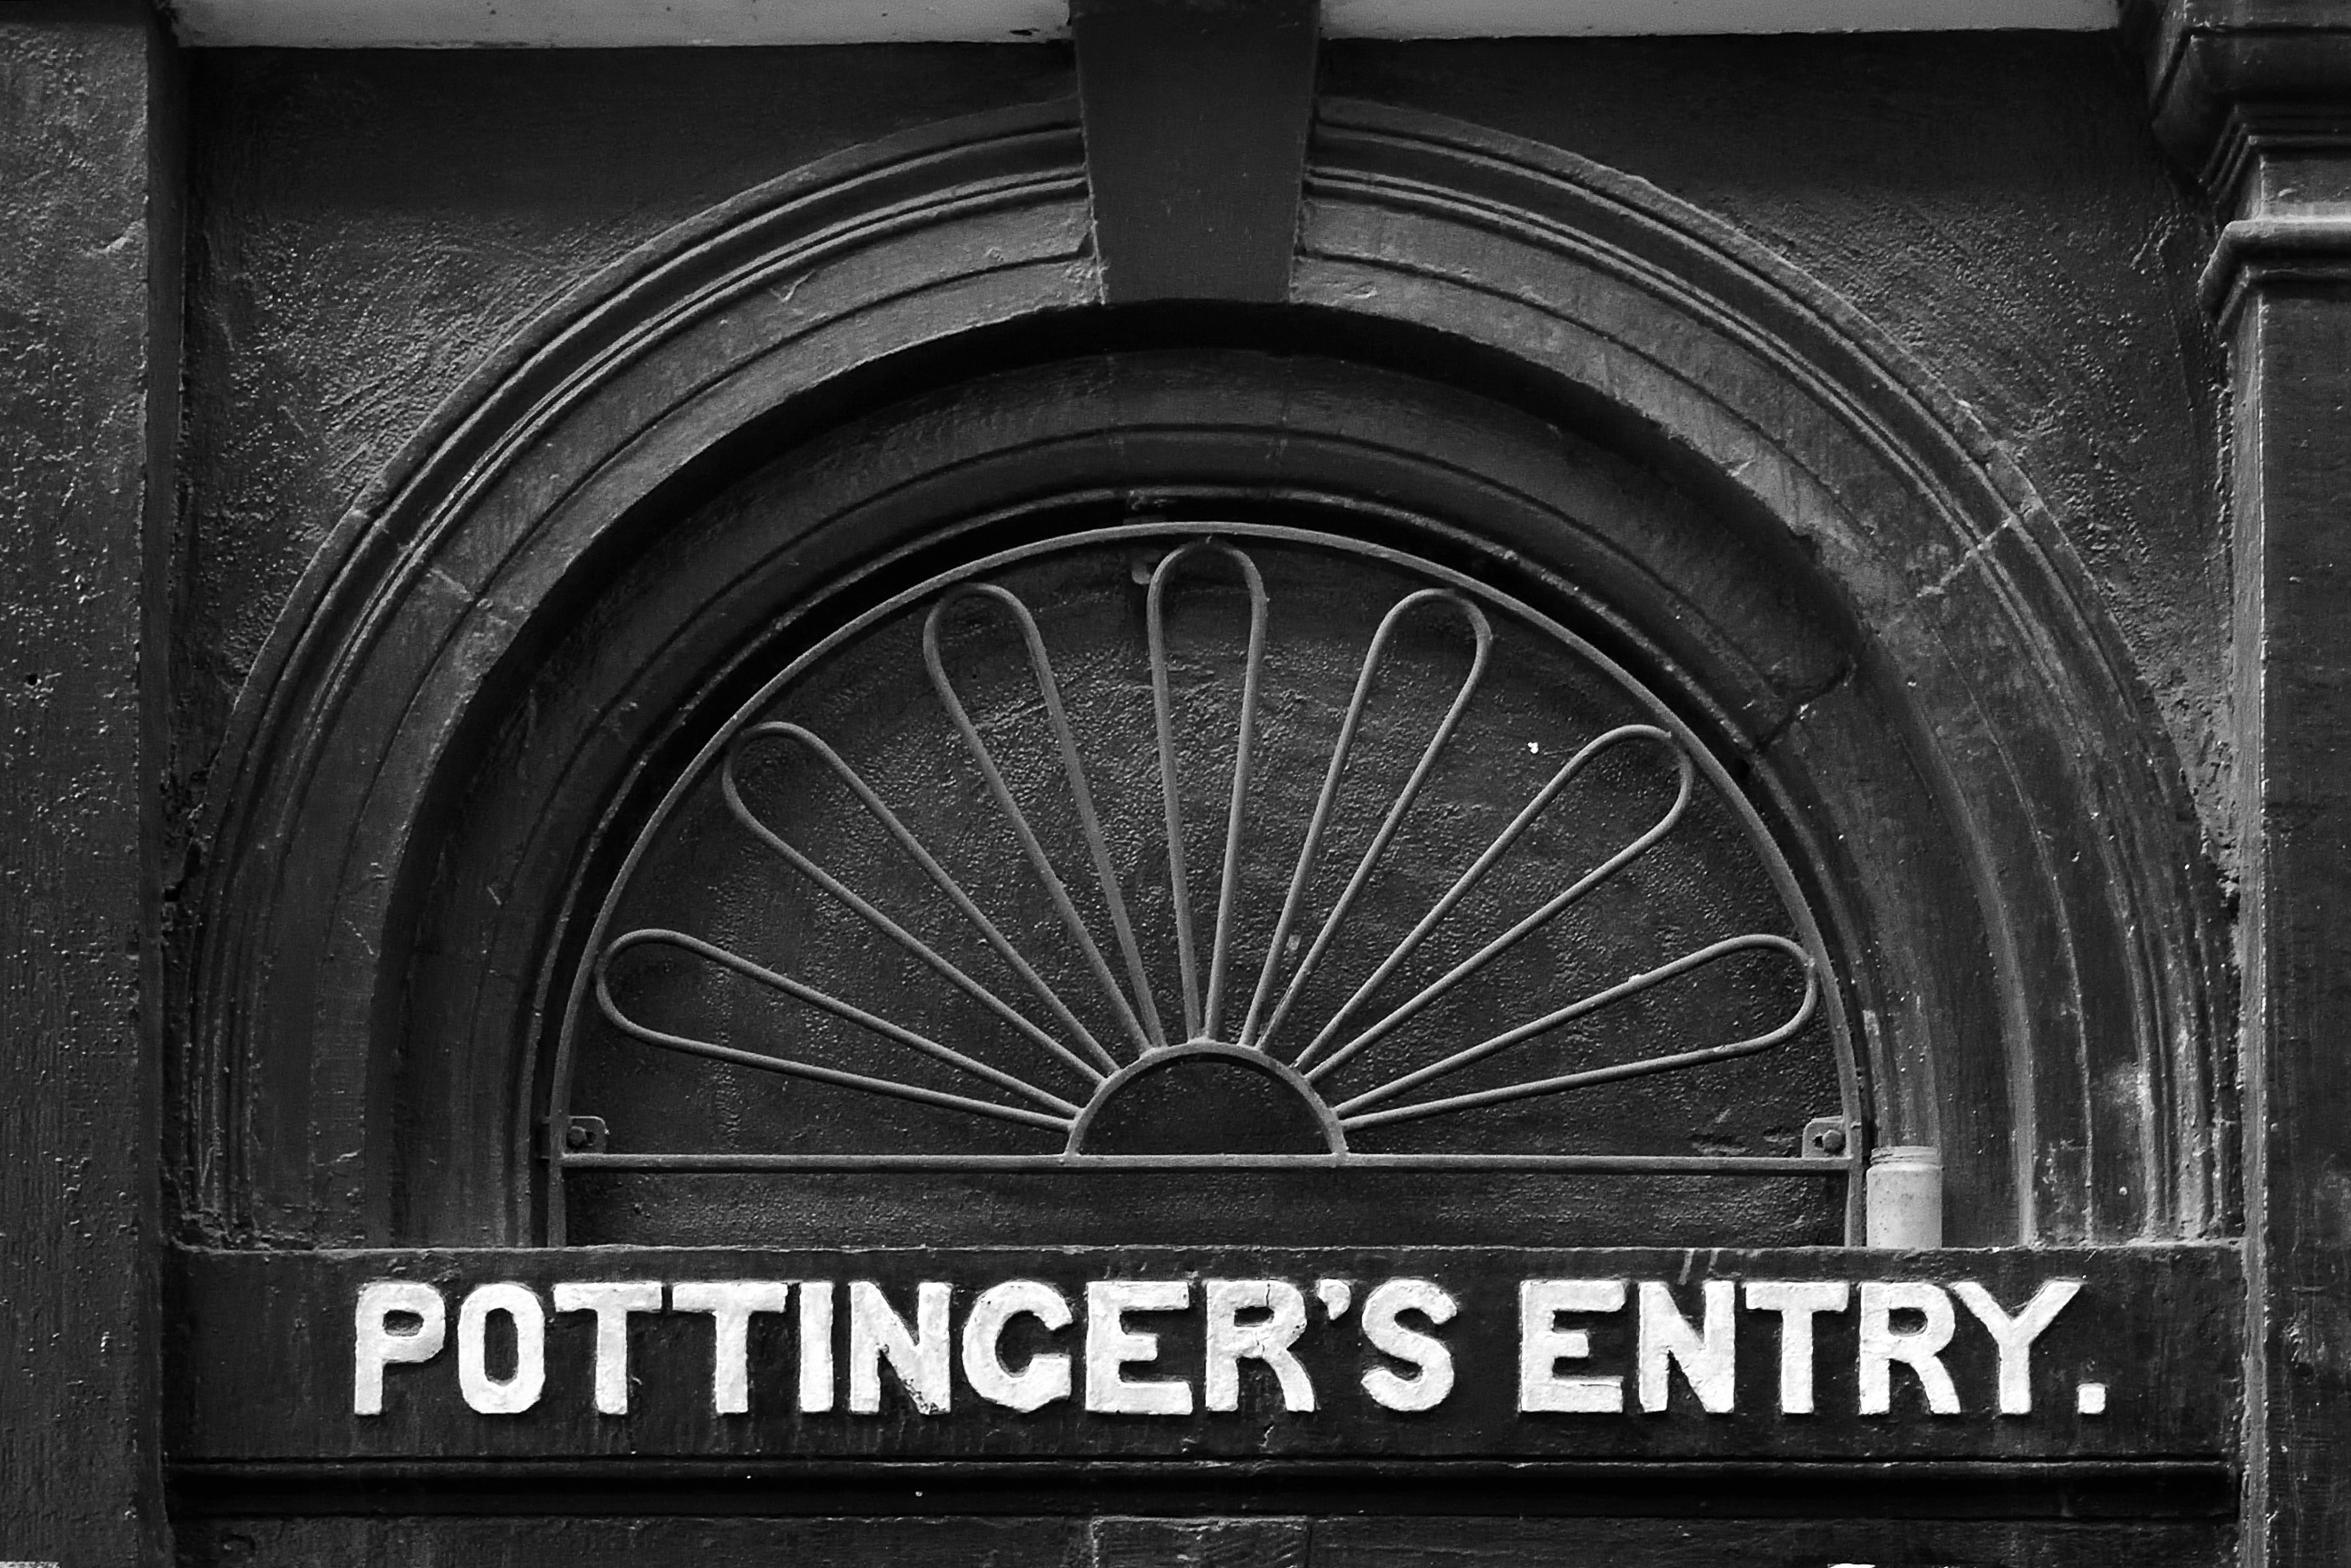
black and white, window, darkness, black, monochrome, symmetry, photograph, belfast, shape, gateway, pottinger's entry, monochrome photography, single lens reflex camera